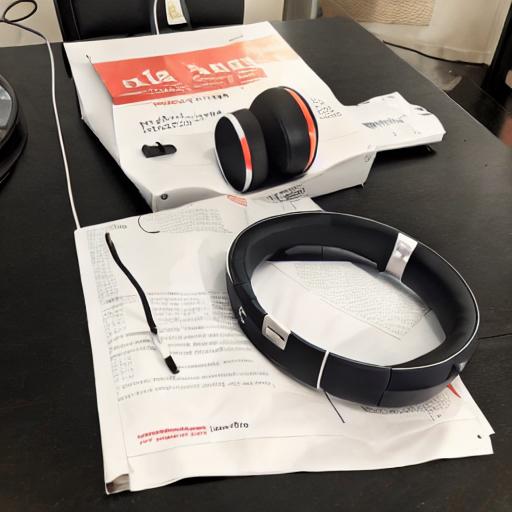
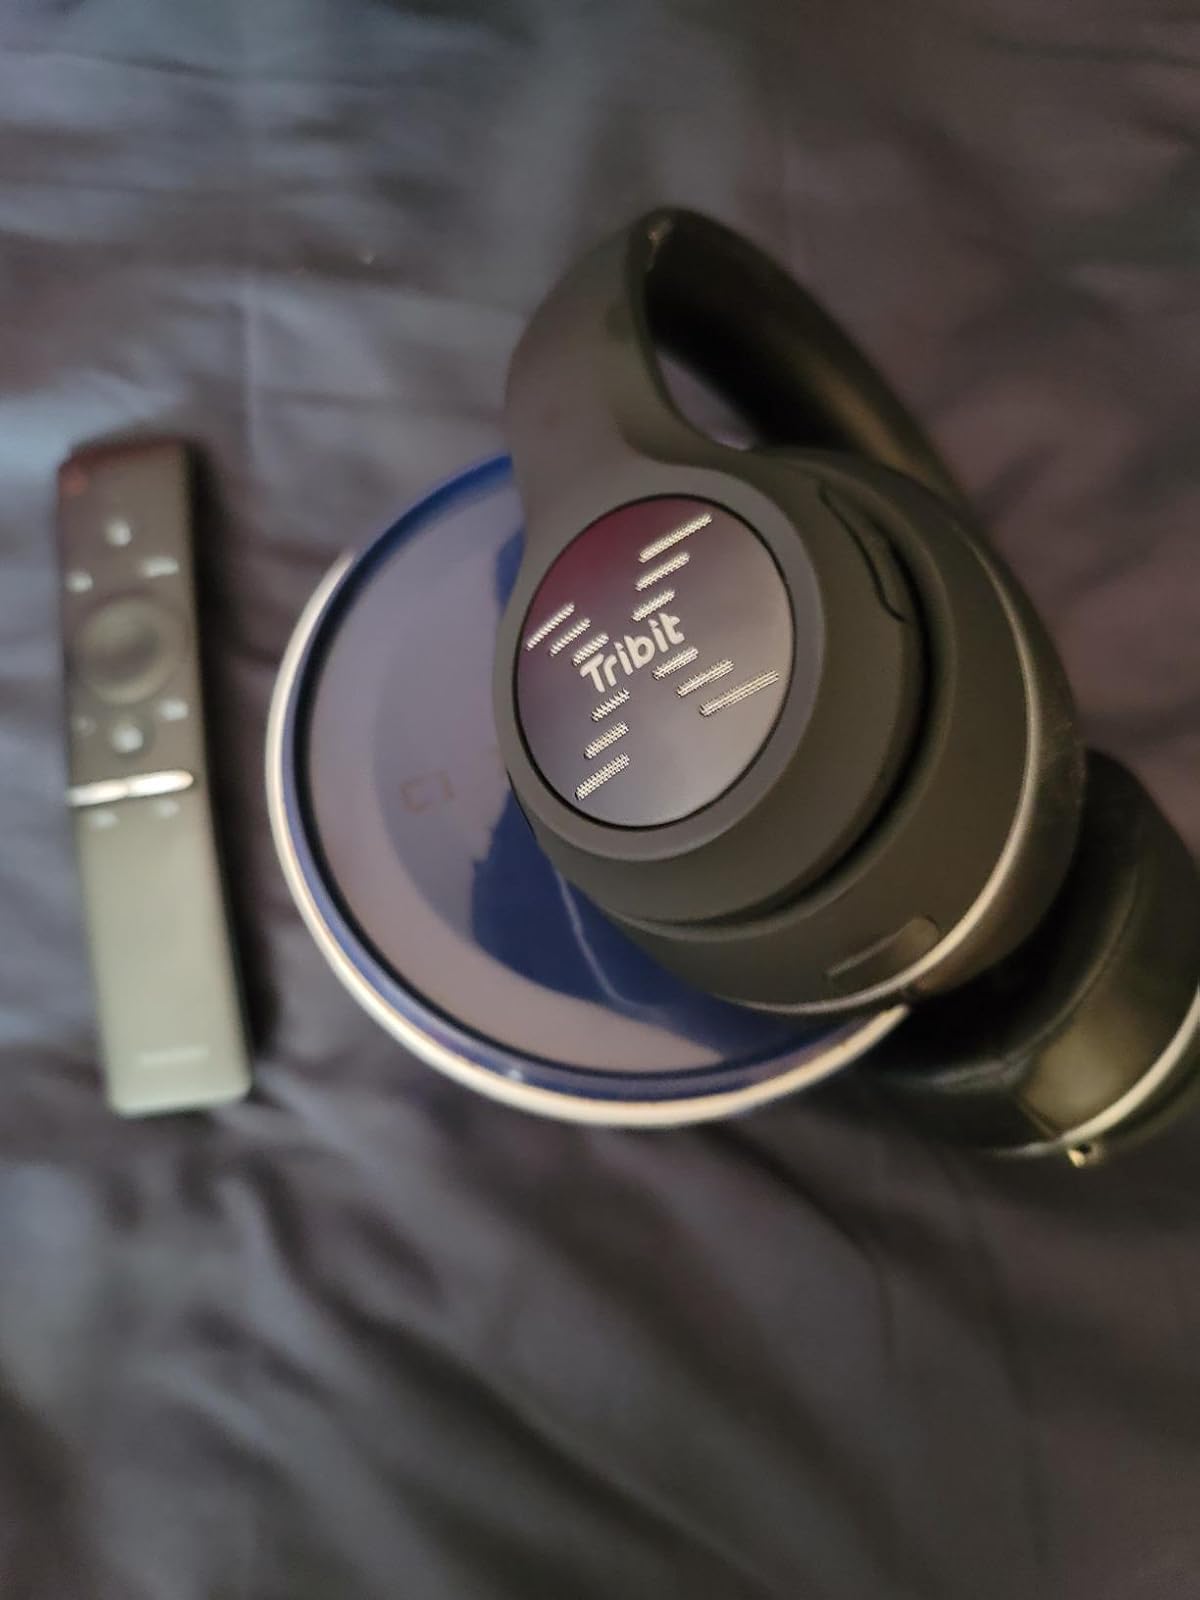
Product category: headphones
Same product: no